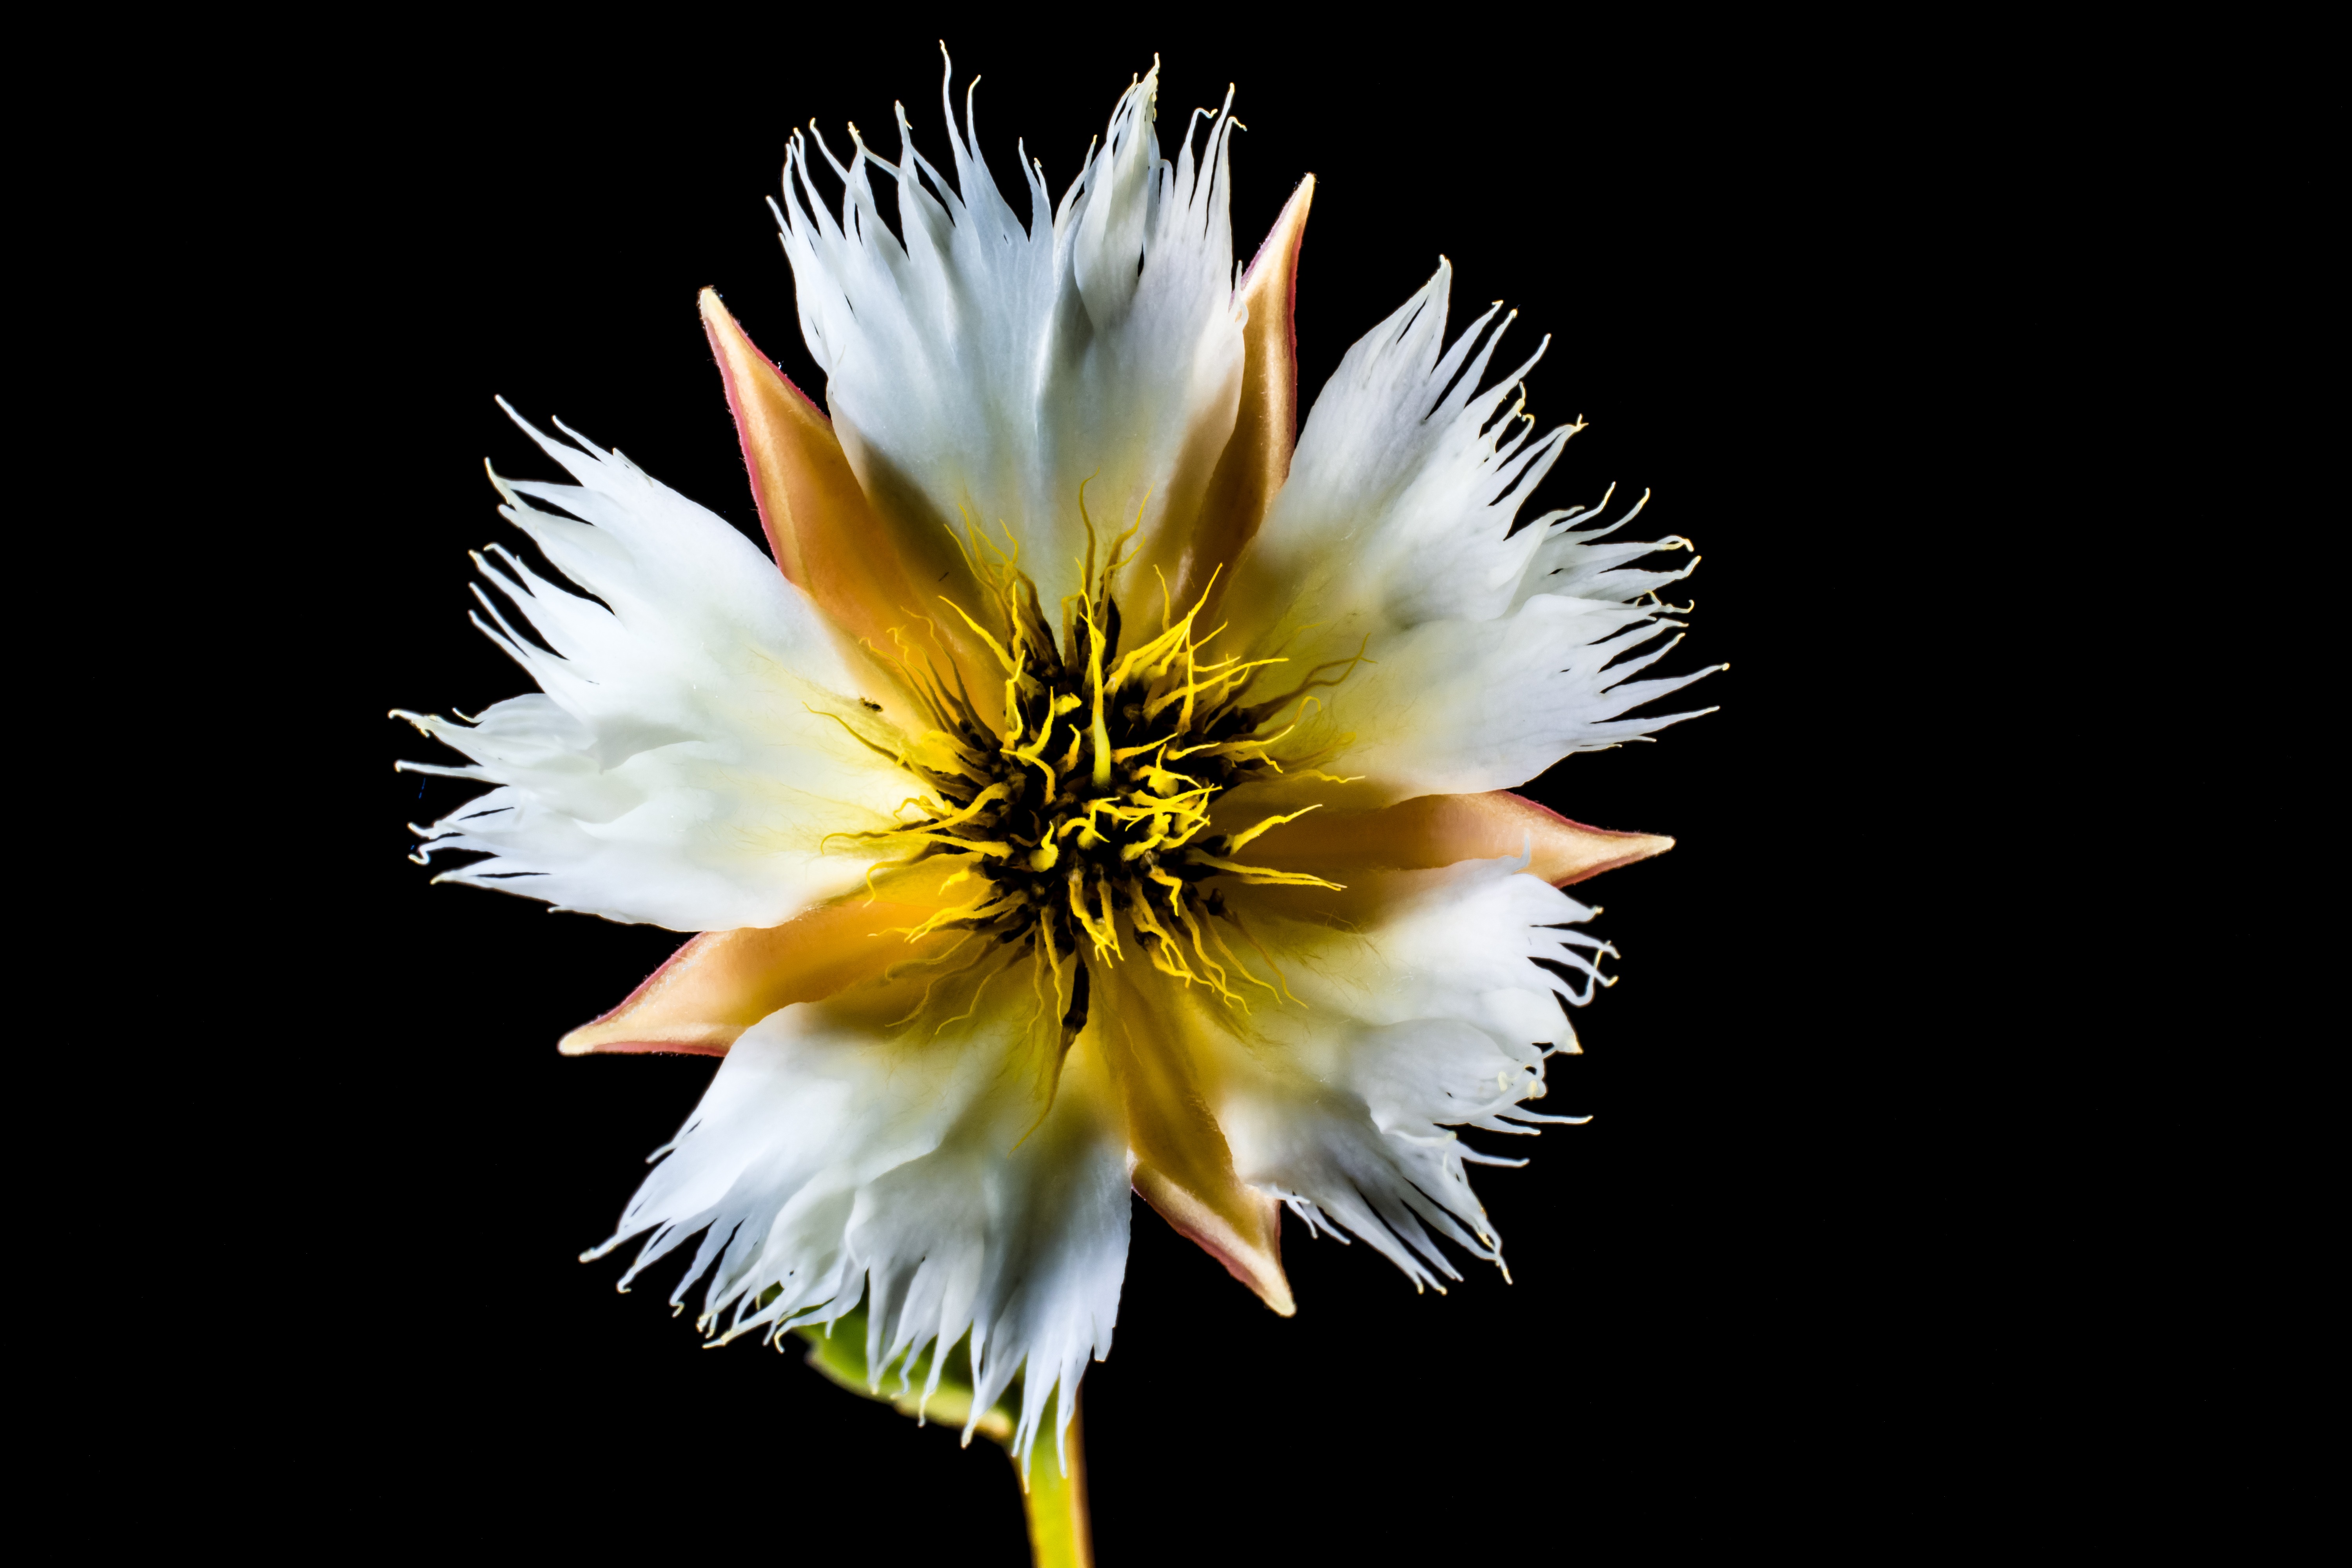
blossom, plant, white, photography, flower, petal, bloom, pollen, botany, yellow, flora, close up, macro photography, flowering plant, daisy family, flowering twig, plant stem, land plant